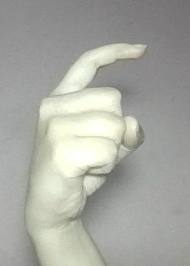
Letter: ra